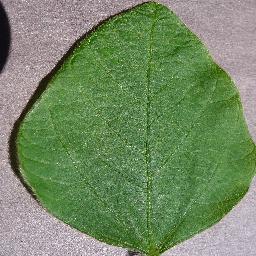
Label: Soybean___healthy